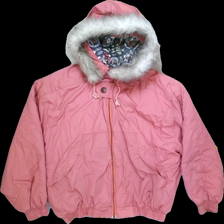
View: front
Type: Jacket
Category: Ladies
Brand: Not in the list
Brand text on label: BROADWAY
Colors: Pink
Material: 65%polyester 35%cotton
Cut: Regular
Size: M
Season: Winter
Stains: Major
Smell: Major
Price range: <50
Recommended usage: Export